Knepp Wildland

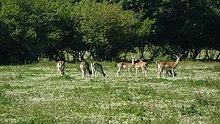
Deer grazing at Knepp Wildland

The project uses herds of free-roaming animals including Old English longhorn cattle, Exmoor ponies, Tamworth pigs, red and fallow deer to drive habitat generation, and focuses on restoring dynamic natural processes. The project has witnessed an 'extraordinary abundance' of many rare species, including turtle doves, barbastelle bats, slow-worms and grass snakes; and is now a breeding hotspot for purple emperor butterflies and nightingales.